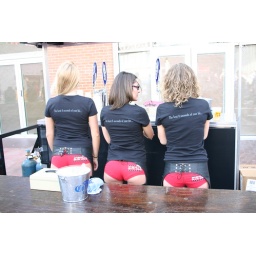
pbr girls promoting new bar in kc